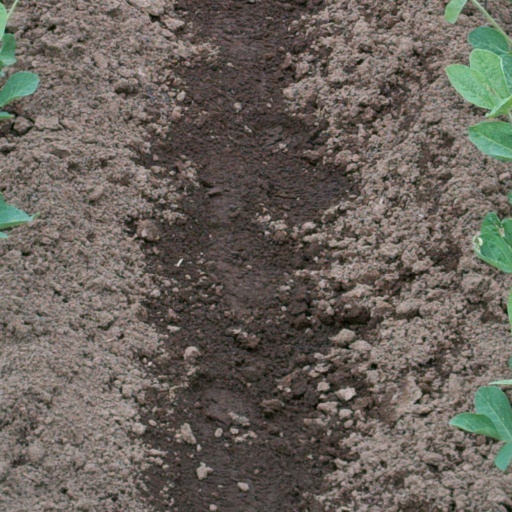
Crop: soybean